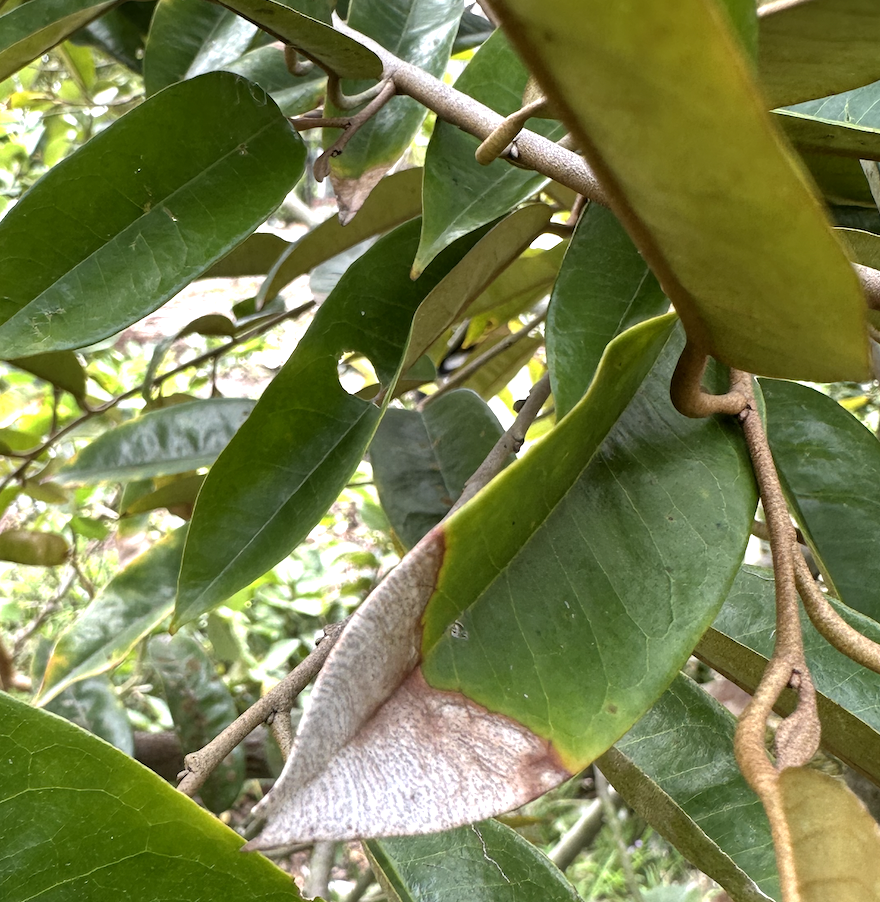
Label: anthracnose_disease